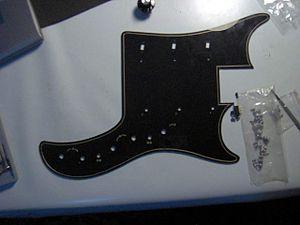
Le pickguard est une plaque, généralement en plastique, utilisée pour protéger la caisse des guitares des diverses rayures dues au plectre et également des rayures d'ongles pour les guitaristes rythmiques.